Superman II: The Richard Donner Cut

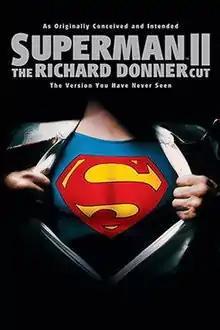
DVD cover

Superman II: The Richard Donner Cut (titled onscreen as simply Superman II) is a 2006 re-edited director's cut of the 1980 superhero film "Superman II". It is a sequel to Richard Donner's 1978 film "Superman: The Movie", based on the DC Comics superhero of the same name, and stars Gene Hackman, Christopher Reeve, and Marlon Brando. This alternate cut was edited by Michael Thau and was overseen and completed by Donner himself. It features a significant amount of discarded footage, alternative takes, and story elements not featured in the theatrical version.